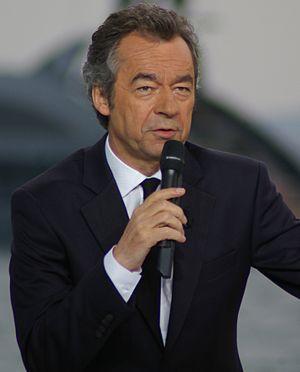
Michel Denisot animant Le Grand Journal sur Canal+ le 19 mai 2010 durant le festival de Cannes.
Le Grand Journal est une émission de télévision française de divertissement et d'actualité diffusée du 30 août 2004 au 3 mars 2017 sur la chaine Canal+.
Le Paris Saint-Germain Football Club, couramment abrégé en Paris Saint-Germain FC, Paris Saint-Germain, Paris SG, ou PSG, est un club de football français, basé à Saint-Germain-en-Laye et à Paris. C'est la section football du Paris Saint-Germain omnisports. Club le plus titré de France, il est présent en première division du Championnat de France en 1971/1972 et depuis 1974. Il s'entraîne au Camp des Loges à Saint-Germain-en-Laye et joue au Parc des Princes à Paris.
Michel Denisot, né le 16 avril 1945 à Buzançais, est un journaliste, animateur, réalisateur et producteur de télévision français.